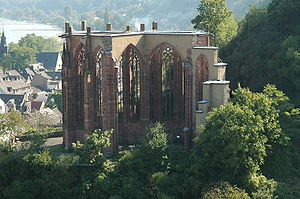
Oberes Mittelrheintal
Wernerkapelle (Wernerkirken) ved Bacharach blev opført i gotisk stil ca. 1287.[1]